World Holocaust Forum

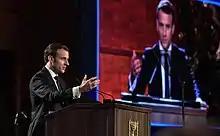
French president Emmanuel Macron during the World Holocaust Forum.

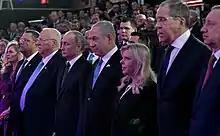
Russian president Vladimir Putin with Israeli prime minister Benjamin Netanyahu and Israeli president Reuven Rivlin during the World Holocaust Forum.

The fifth World Holocaust Forum was held on January 23–24, 2020 in Jerusalem, under the title “Remembering the Holocaust, Fighting Antisemitism.” The forum was attended by 49 high-level delegations. The organizer and initiator of the forum was the president of the World Holocaust Forum Foundation and president of the European Jewish Congress, Viatcheslav Moshe Kantor, in cooperation with Yad Vashem, under the auspices of the president of the State of Israel, Reuven Rivlin.